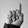
ASL letter: D